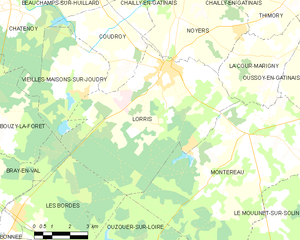
Lorris est une commune française située dans la région naturelle du Gâtinais, dans le département du Loiret en région Centre-Val de Loire.